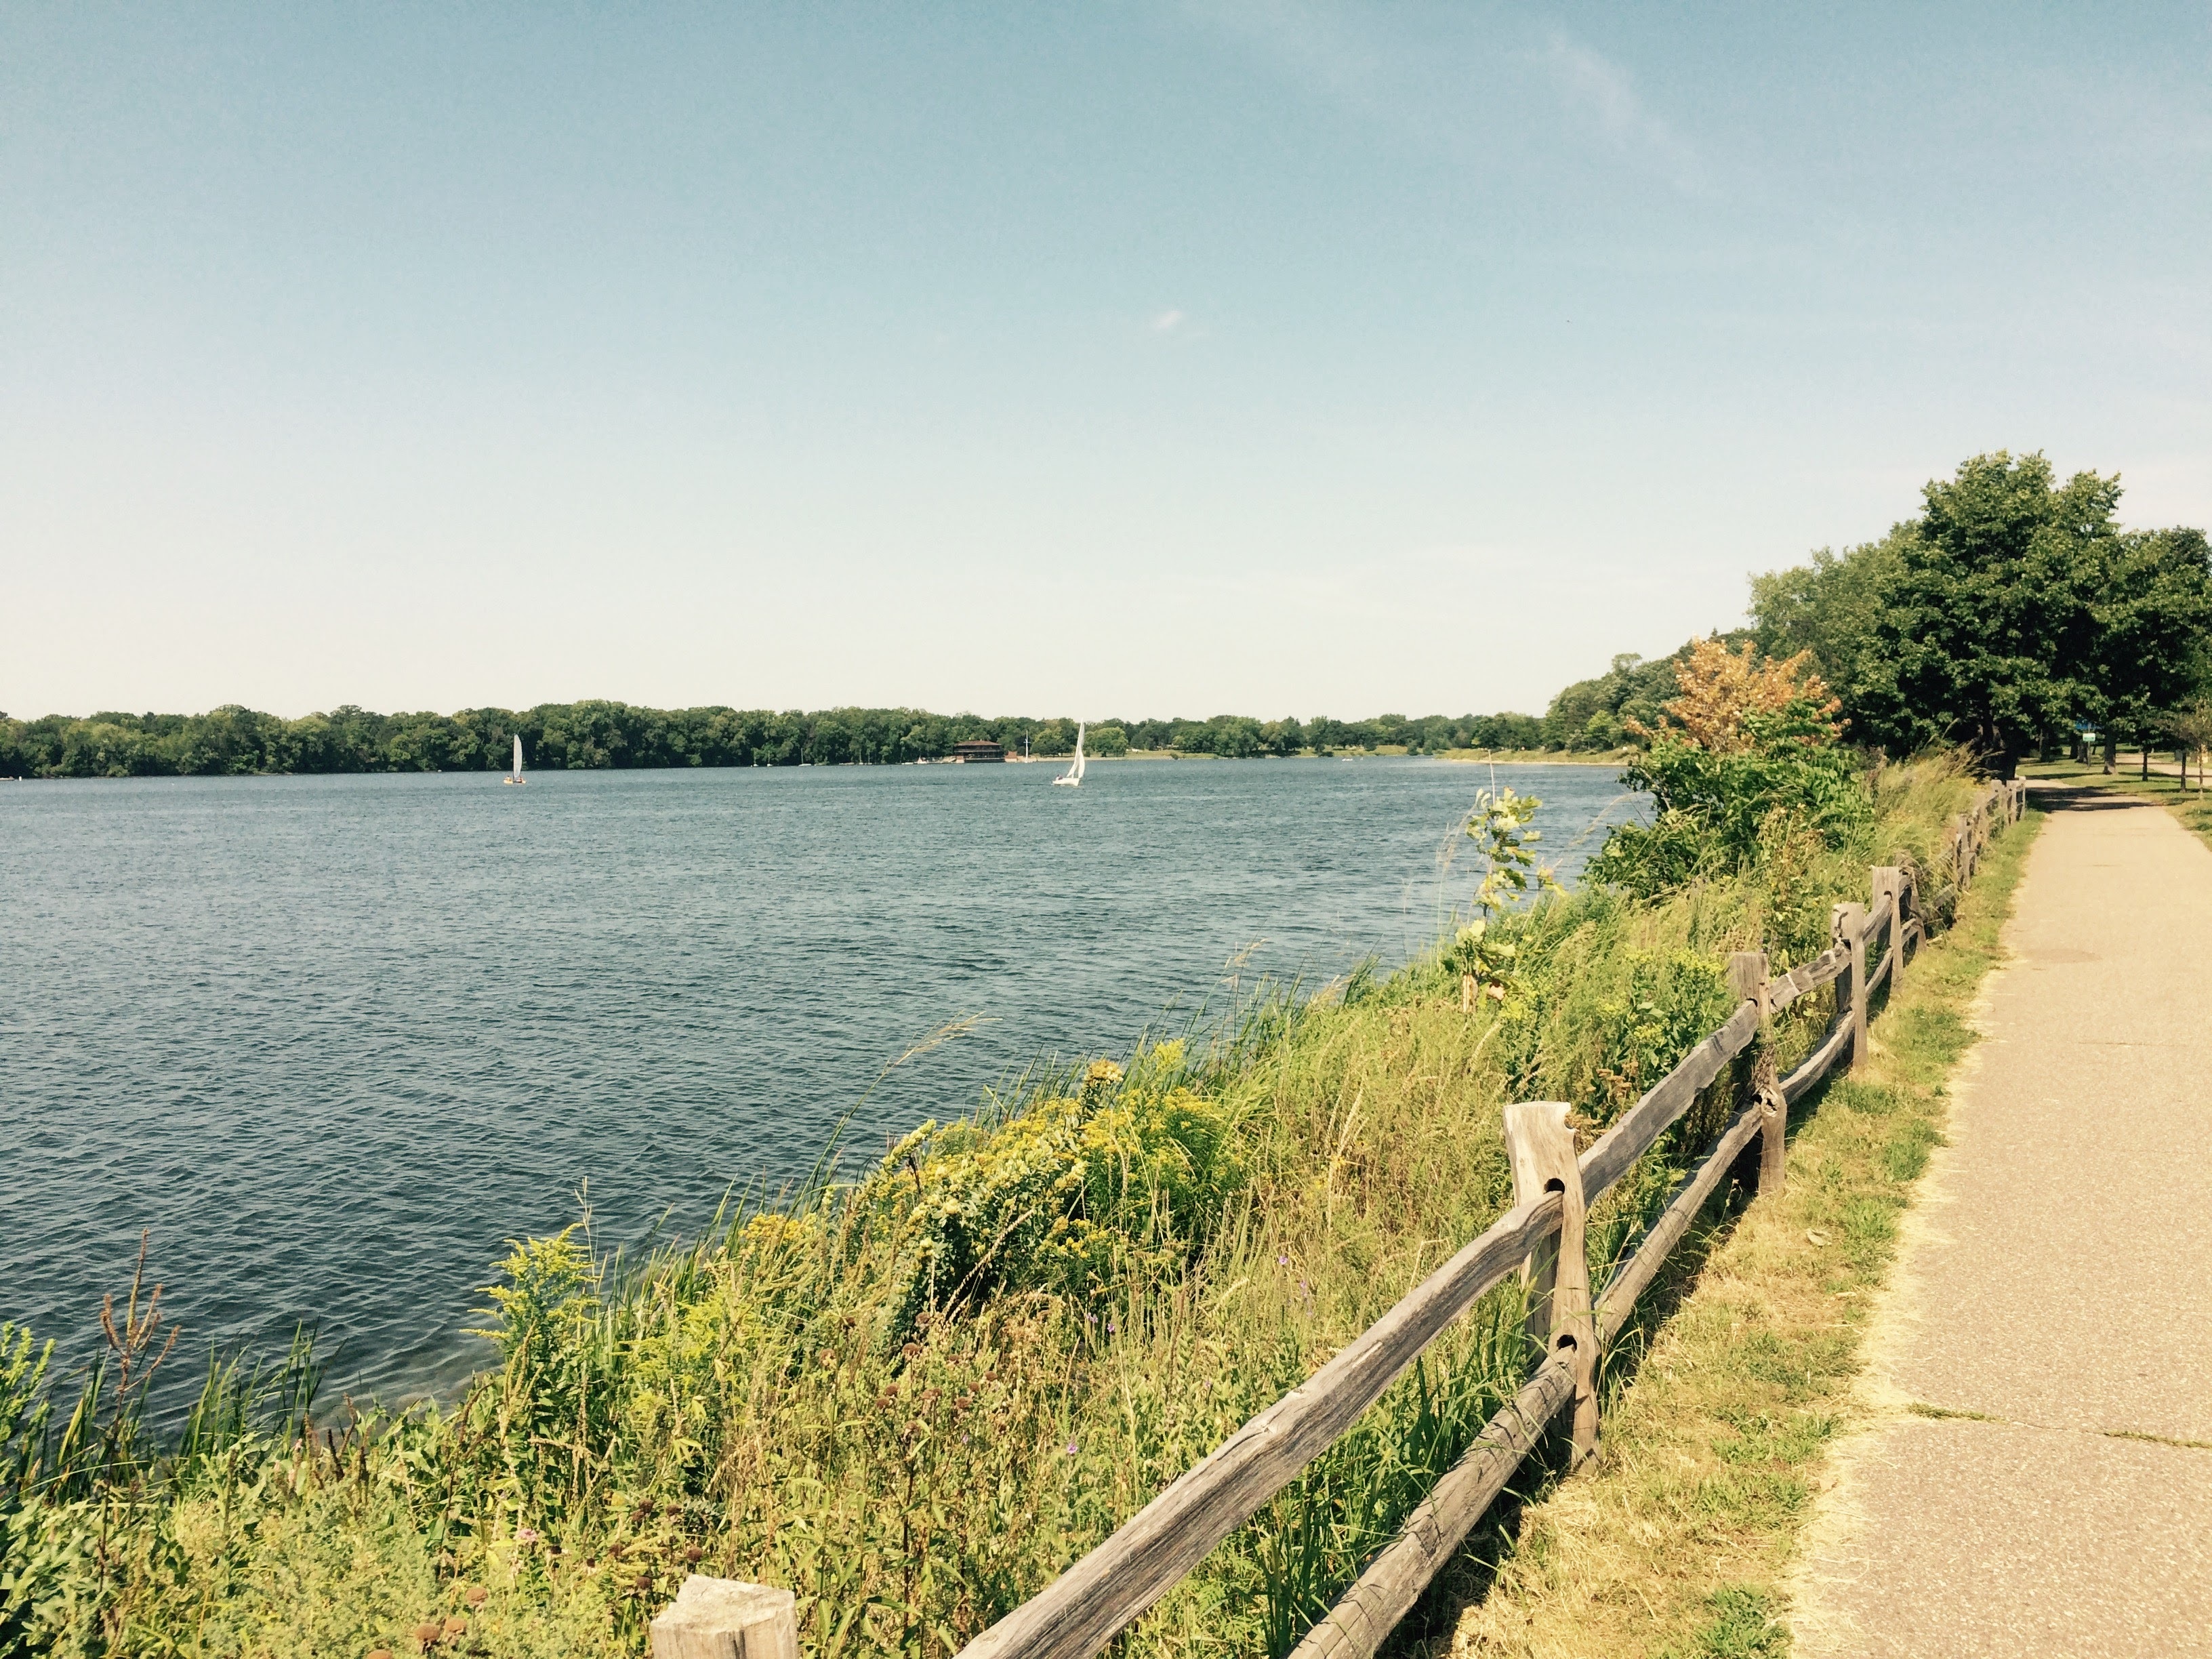
sea, coast, tree, water, forest, shore, lake, river, walkway, summer, walk, spring, scenic, scenery, reservoir, waterway, body of water, minnesota, midwest, saint paul, lake phalen